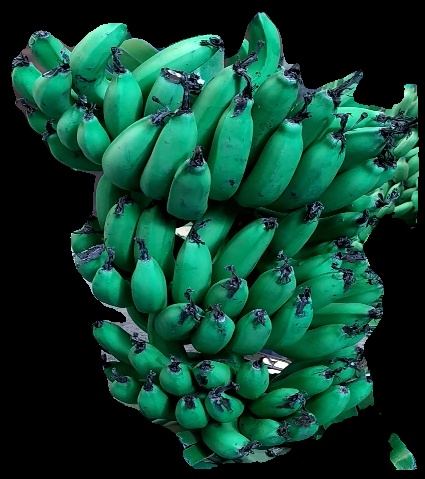
Variety: pachbale
Grade: grade3